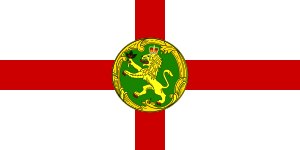
Alderney
Alderneys flag
Alderney er den nordligste af Kanaløerne, dens areal er 8 kvadratkilometer, og hovedbyen hedder St. Anne.